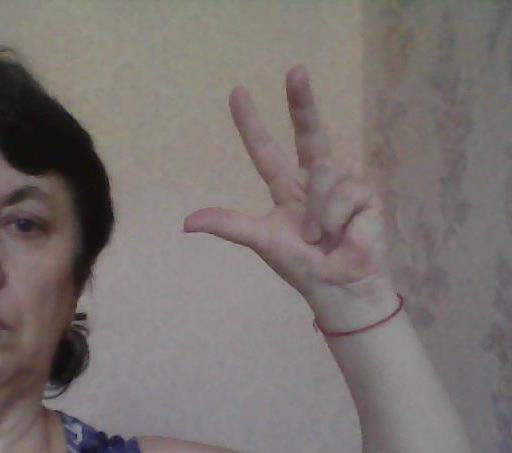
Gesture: three2